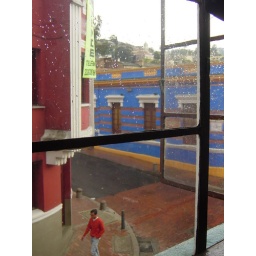
that's a church on the hill, always interesting people walking by outside, sweet art deco building across the street